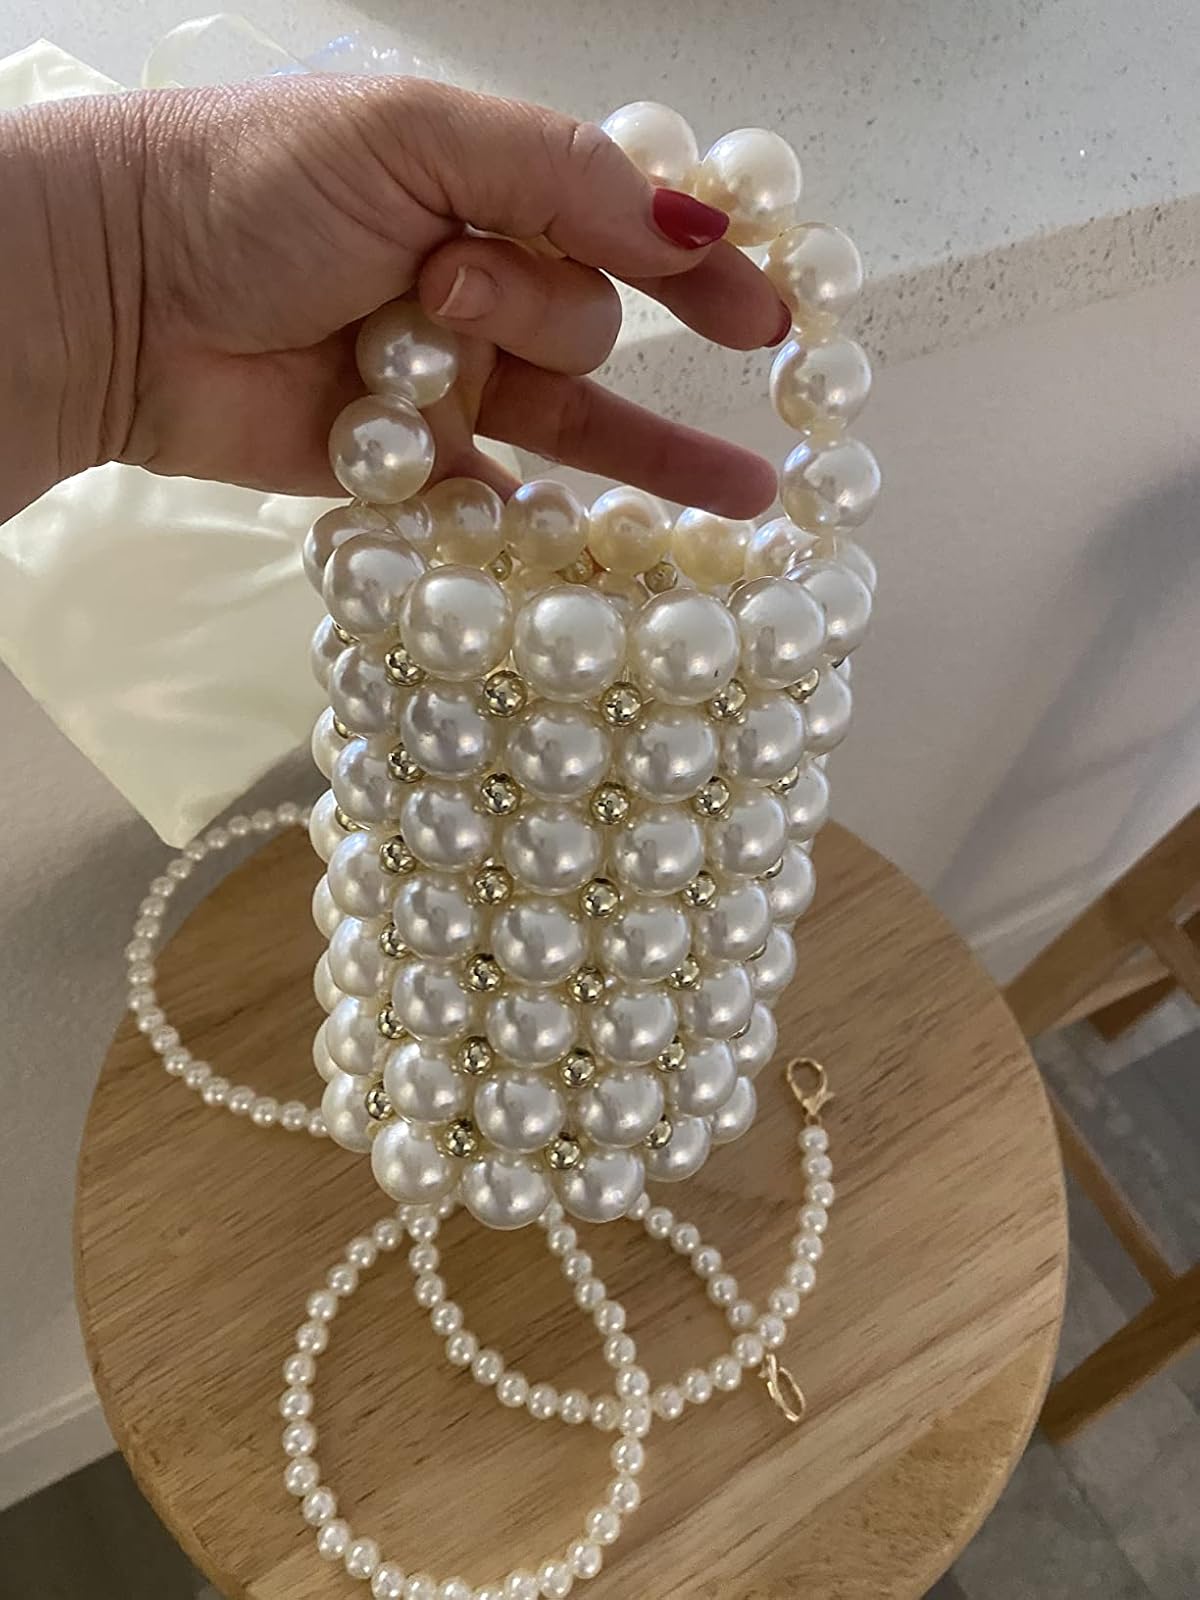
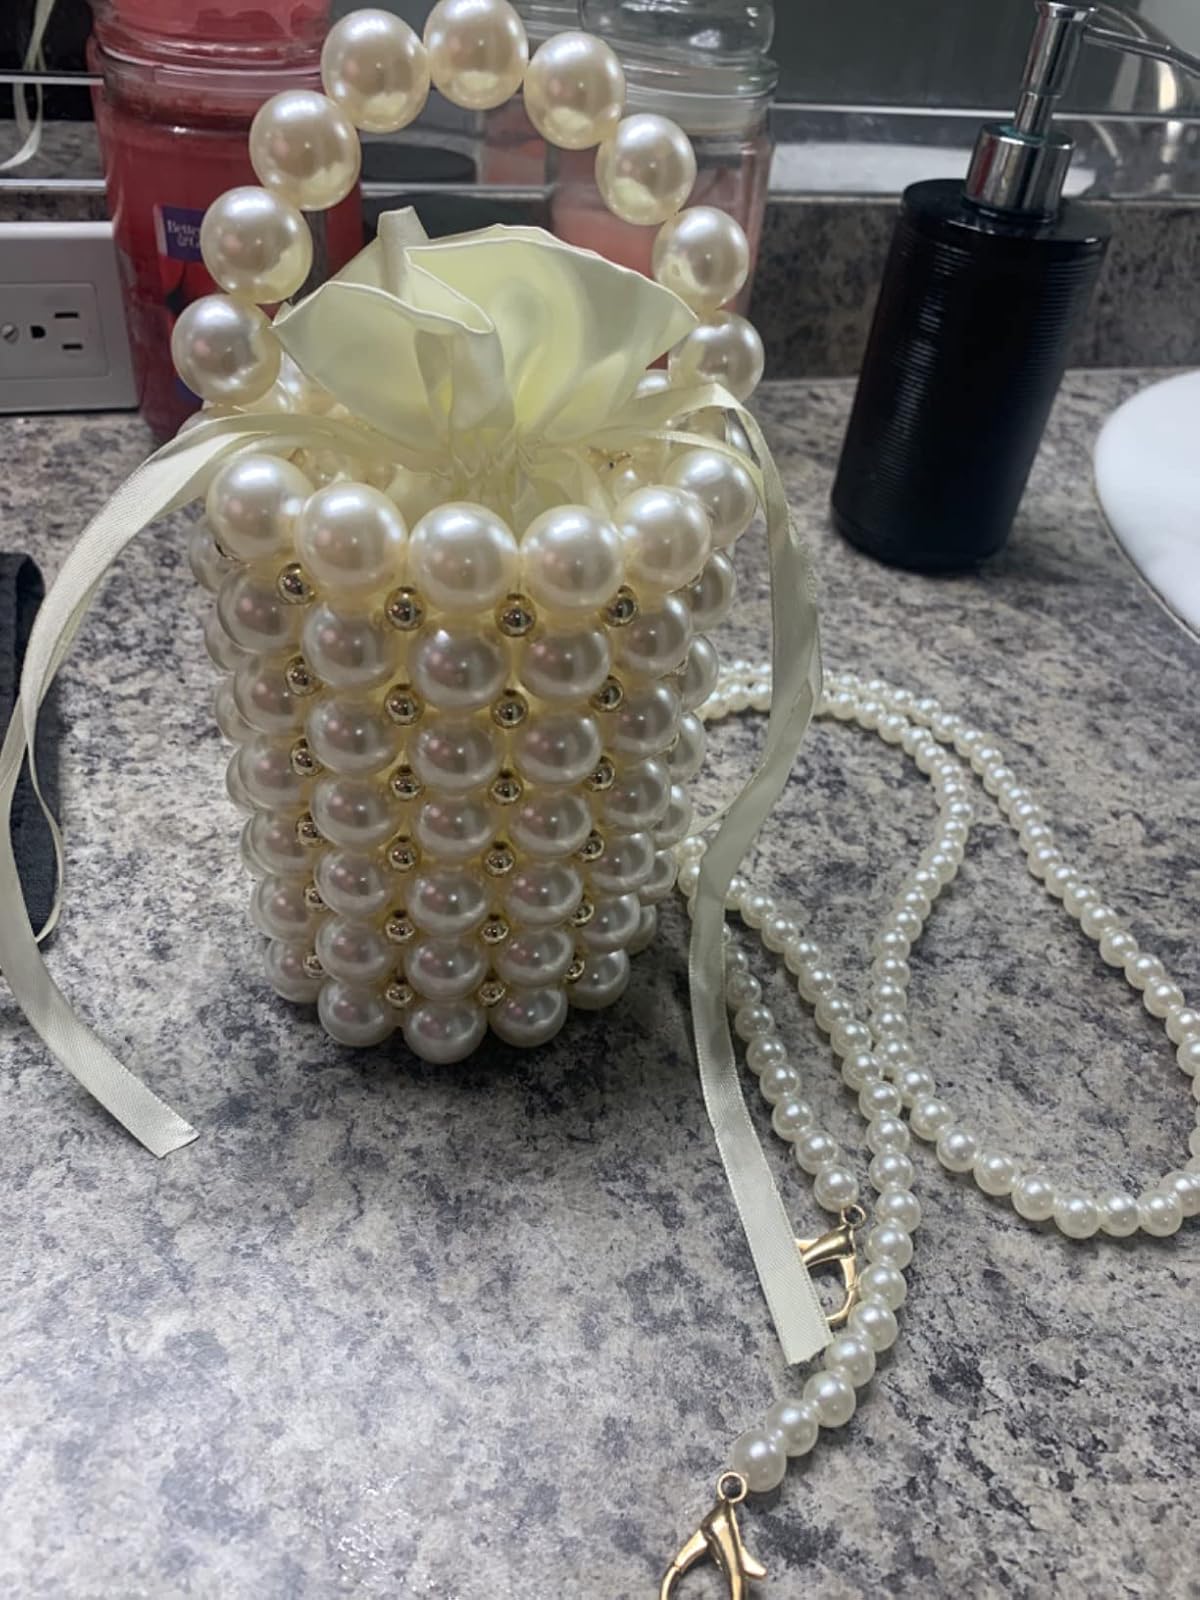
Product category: accessories_handbag
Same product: yes